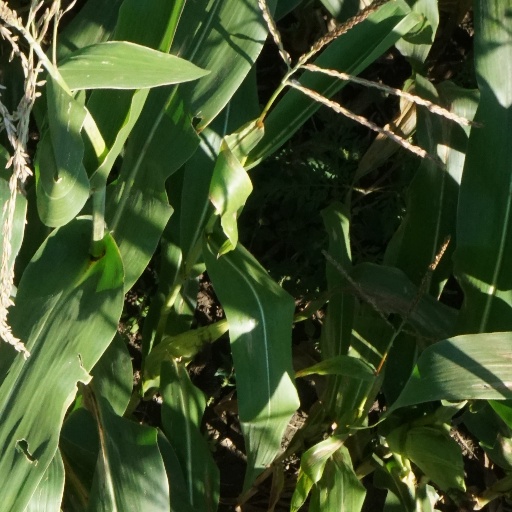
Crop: maize; corn